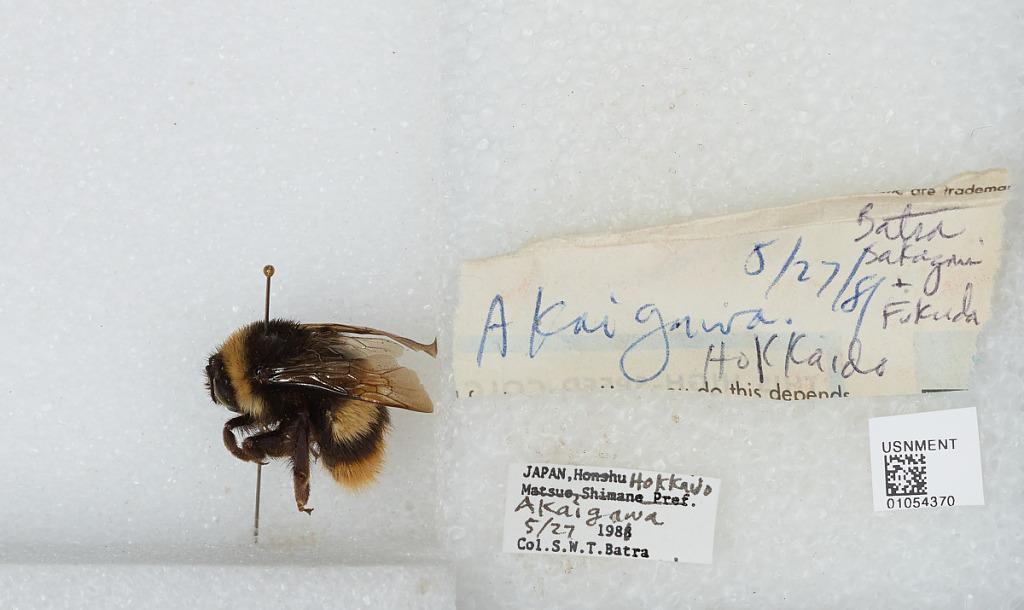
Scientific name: Bombus sp.
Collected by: S. Batra, Sakagami & Fukuda
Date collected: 1981-5-27
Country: Japan
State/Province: Hokkaido
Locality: Akaigawa